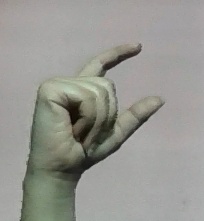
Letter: dal